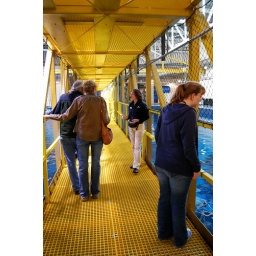
bridge over the ocean voyager